Pennsylvania

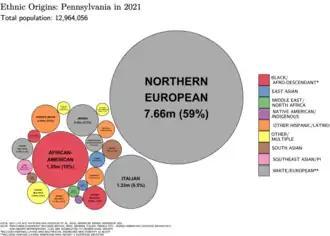
Ethnic origins of Pennsylvanians

As of the 2020 U.S. census, Pennsylvania had a population of 13,011,844, up from 12,702,379 in 2010. Pennsylvania is the fifth-most populated state in the U.S. after California, Texas, Florida, and New York. In 2019, net migration to other states resulted in a decrease of 27,718, and immigration from other countries resulted in an increase of 127,007. Net migration to Pennsylvania was 98,289. Migration of native Pennsylvanians resulted in a decrease of 100,000 people. 7.2% of the population was foreign-born as of 2021. Pennsylvania's center of population is in Duncannon in Perry County.